Rudolf Franz Erwein von Schönborn

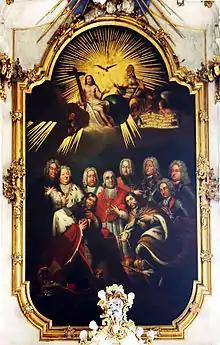
Altarpiece in Gaibach parish church, , showing three generations of the Schönborn family, including Rudolf Franz Erwein (2nd in front)

Schönborn was born on 23 October 1677 in Mainz. He was a younger son of Melchior Friedrich Graf von Schönborn-Buchheim (1644–1717), a Minister of State of the Electorate of Mainz, and his wife, Baroness Maria Anna Sophia Johanna von Boineburg-Lengsfeld (1652–1726). Among his brothers were the Prince-Bishops of Würzburg Johann Philipp Franz von Schönborn, Friedrich Karl von Schönborn-Buchheim (who served as Vice-Chancellor of the Holy Roman Empire under Joseph I from 1705 to 1734), and Prince-Bishop of Speyer Damian Hugo Philipp von Schönborn-Buchheim, as well as the Elector and Archbishop of Trier, Franz Georg von Schönborn. His uncle was Lothar Franz von Schönborn, the Archbishop-Elector of Mainz and Bishop of Bamberg, who is known today for commissioning a number of Baroque buildings, such as the palace "Schloss Weissenstein".